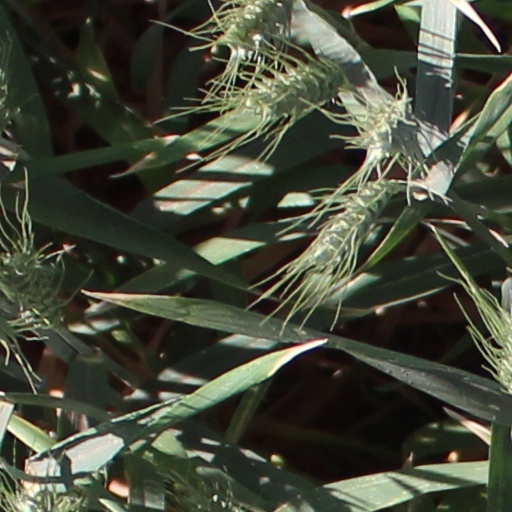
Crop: wheat